Barcelona Trading Company

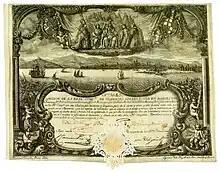
A share certificate of the Compañía de Comercio de Barcelona, issued 23. July 1758

The Barcelona Trading Company was a Spanish chartered company founded in 1755 by the Spanish crown which had a monopoly on trade to the Spanish West Indies territories of Puerto Rico, Hispaniola and Margarita Island.